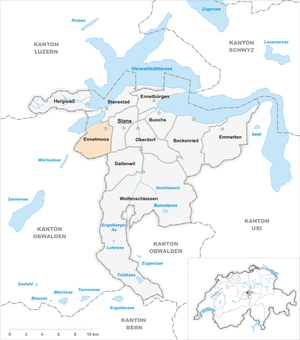
Ennetmoos est une commune suisse du canton de Nidwald.